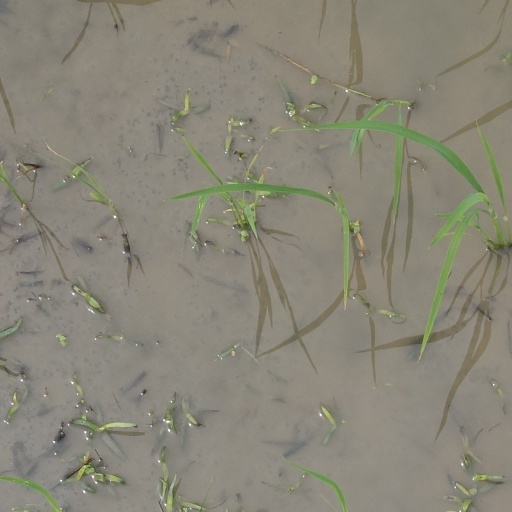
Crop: rice